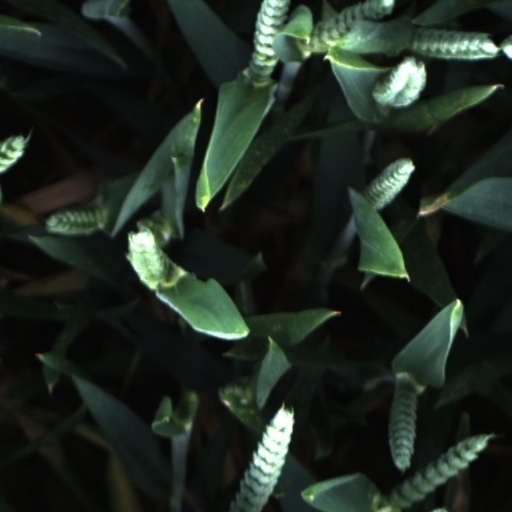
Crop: wheat